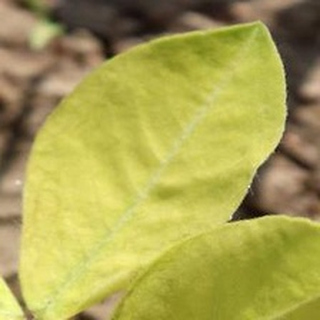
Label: groundnut_nutrition_deficiency